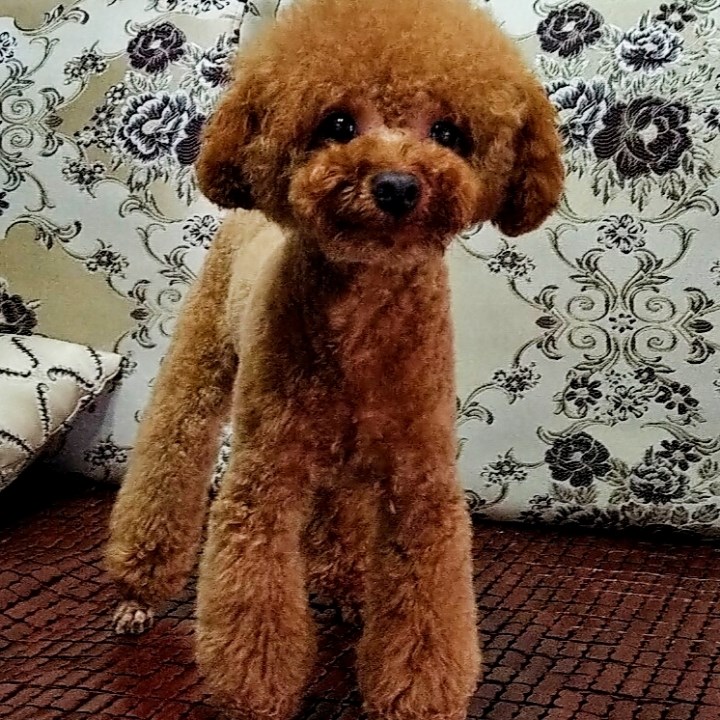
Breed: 2925-n000114-toy_poodle